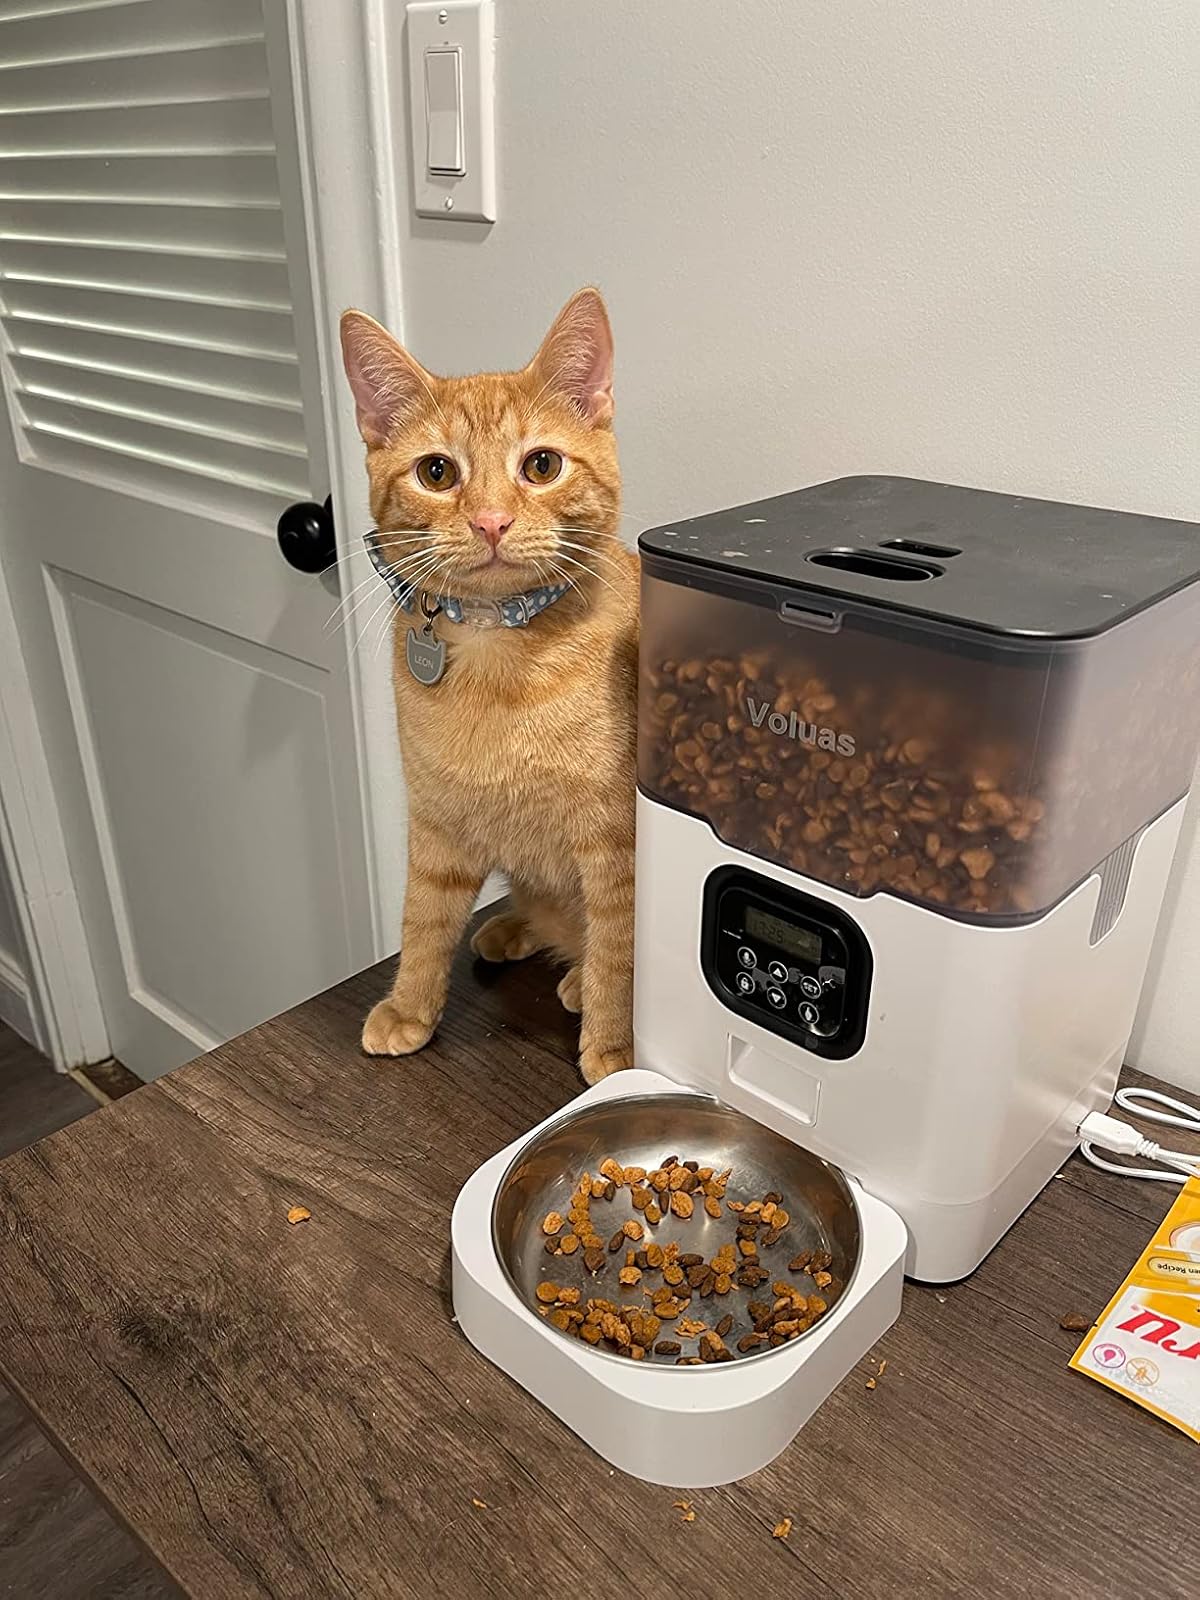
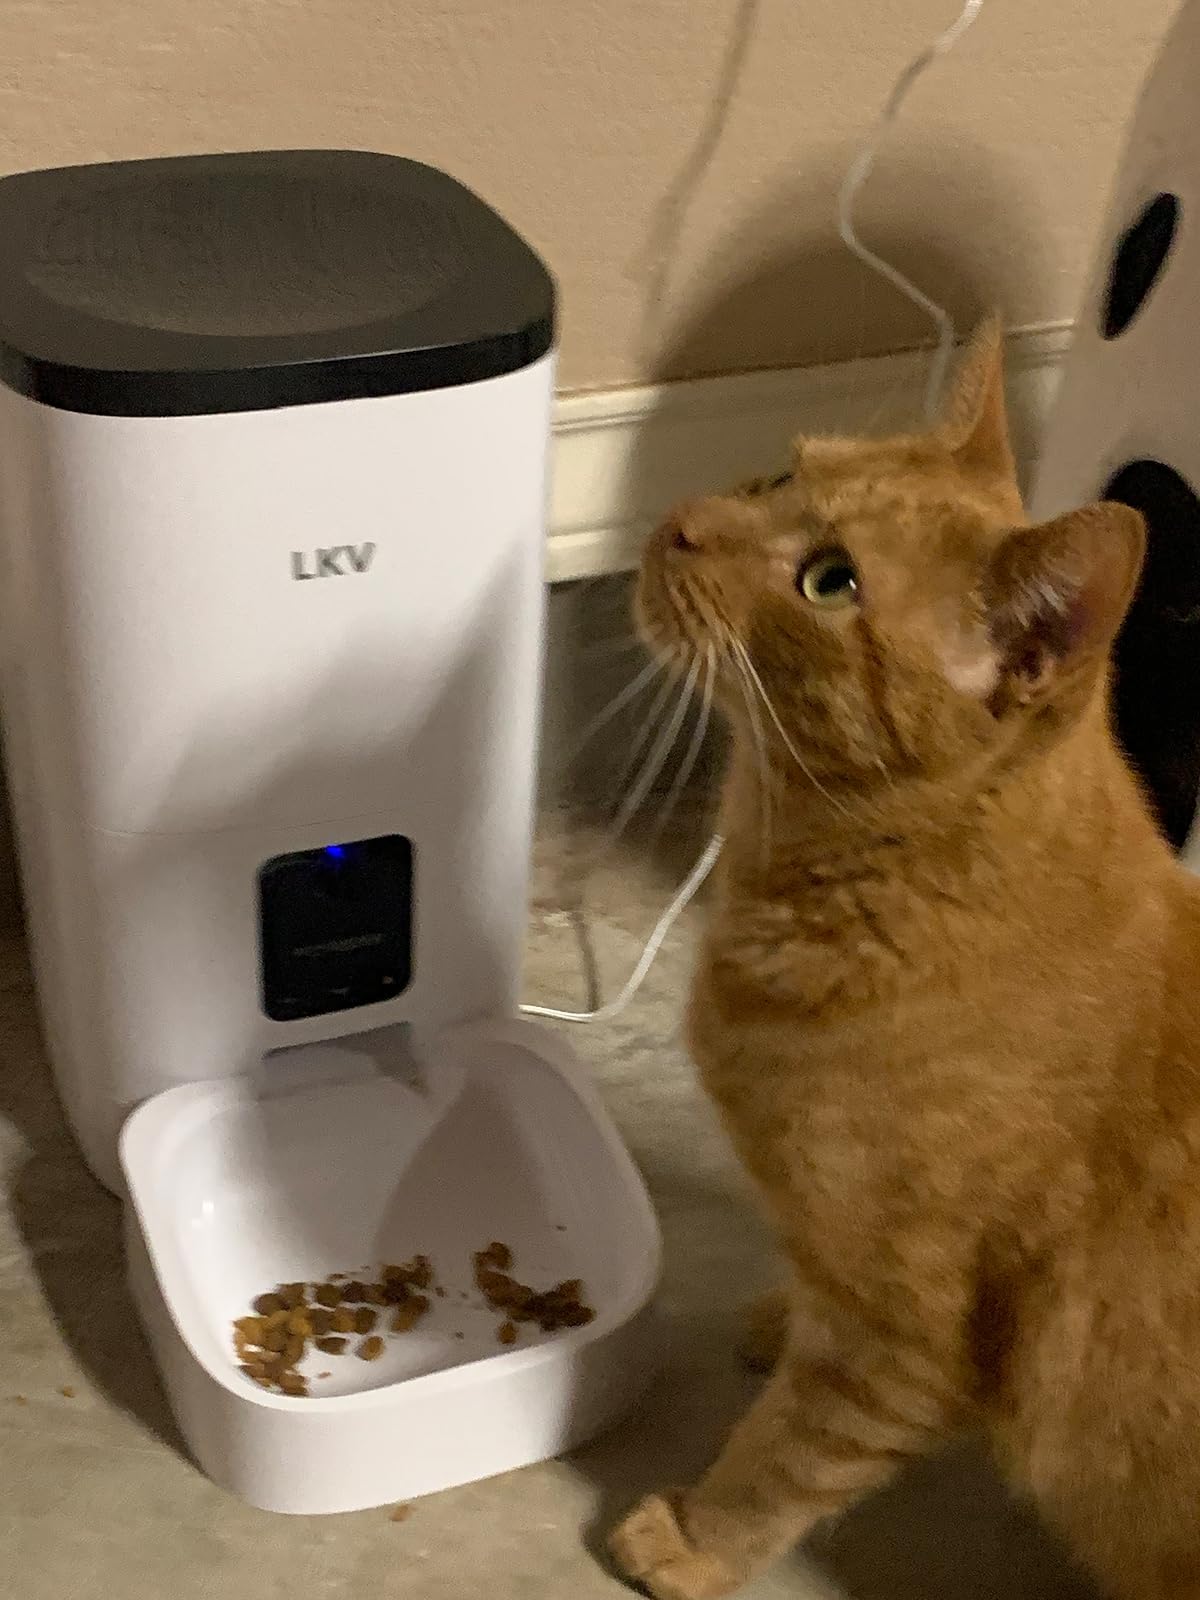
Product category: items_feeder
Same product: no